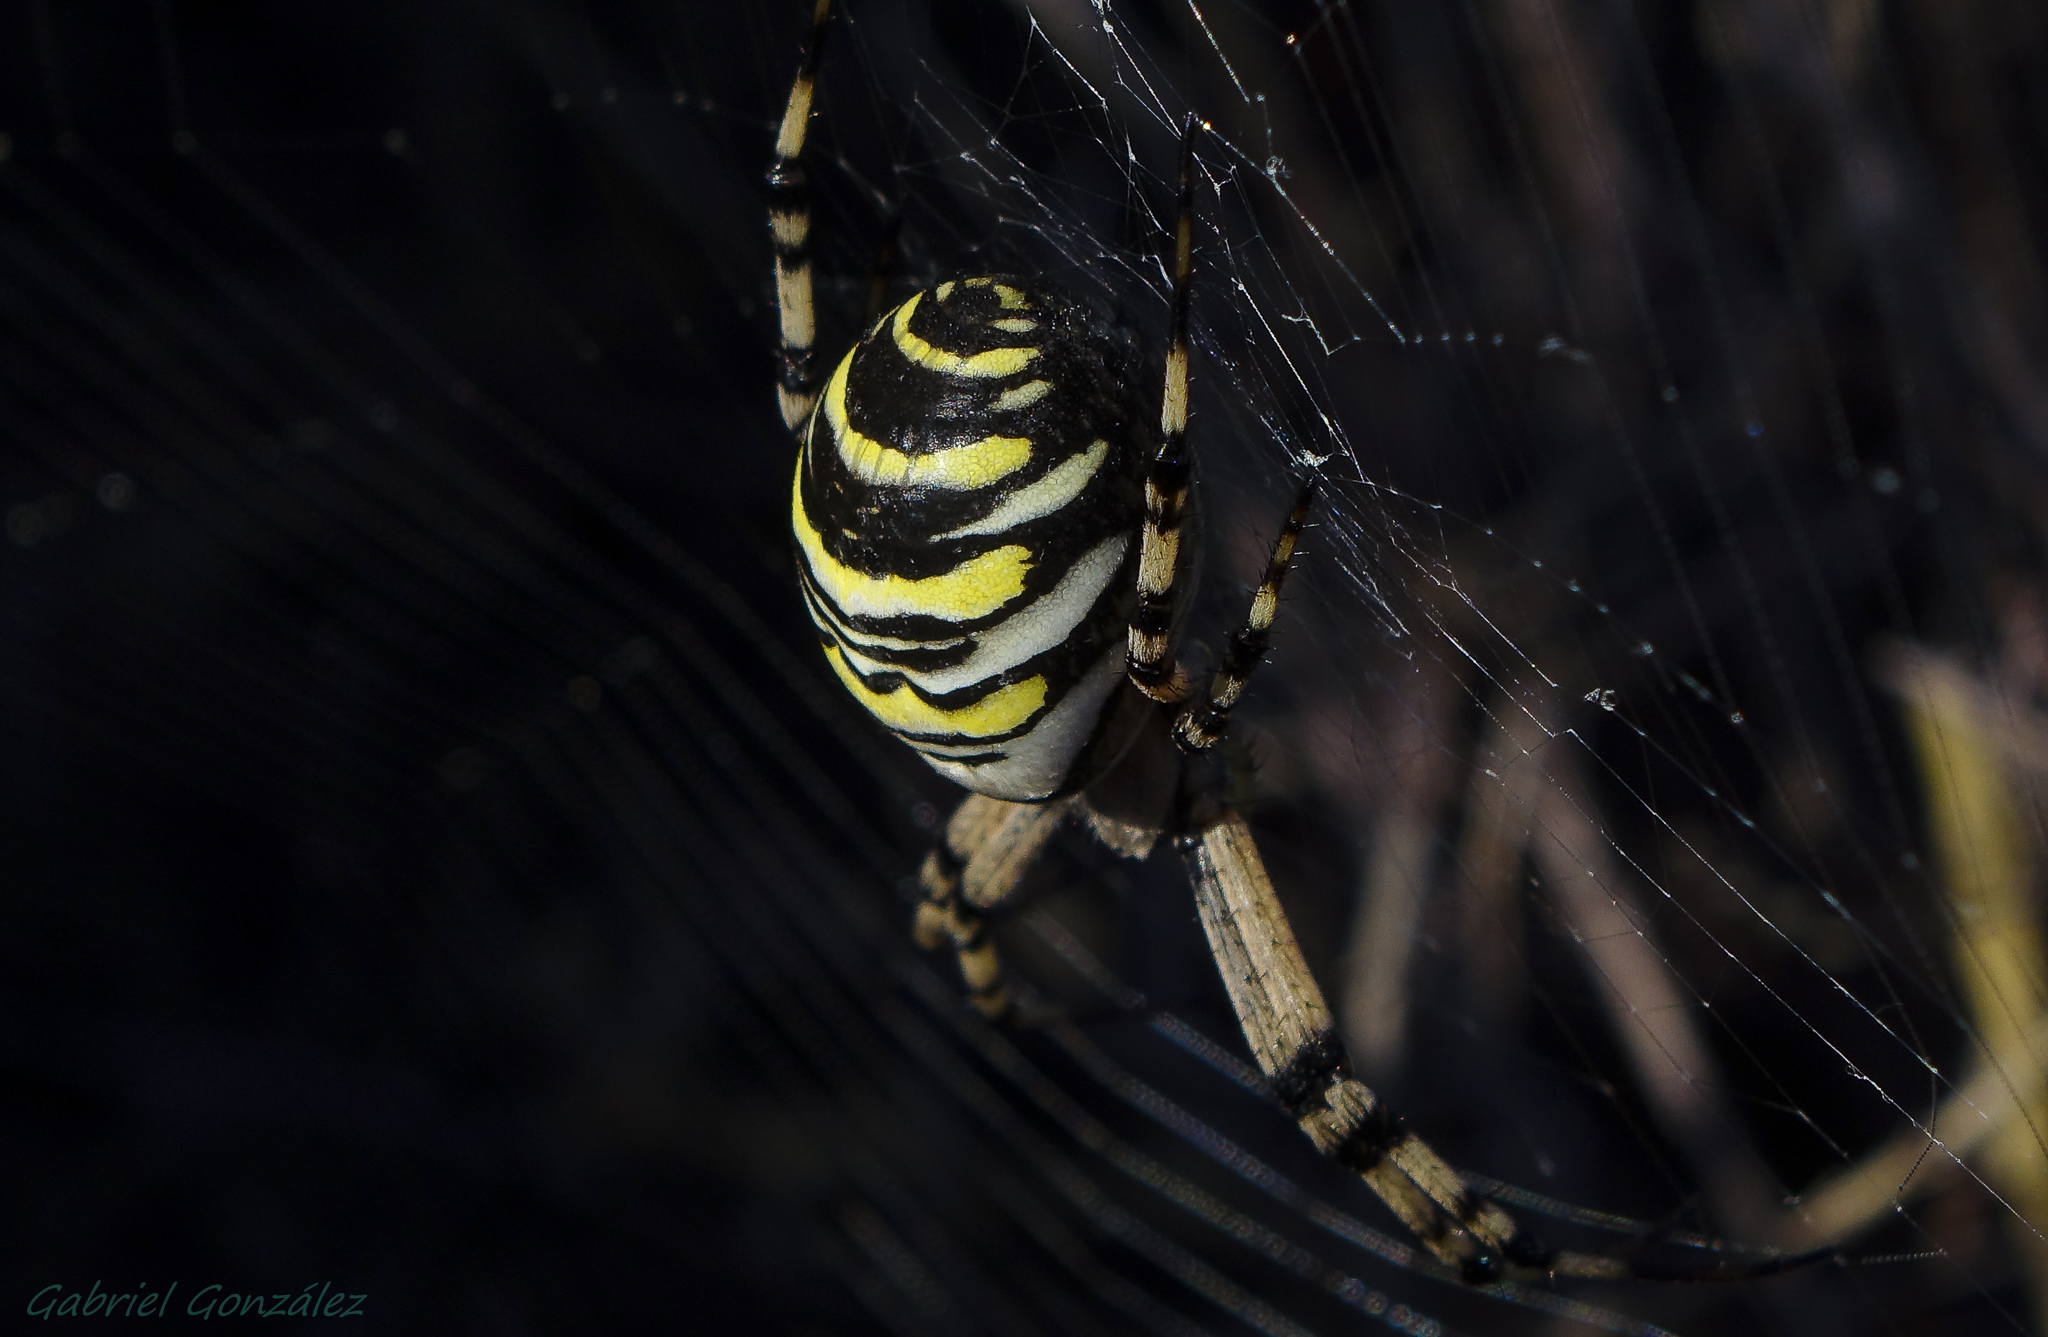
nature, photography, insect, macro, fauna, invertebrate, close up, spider, animals, arachnid, naturaleza, arana, ggl1, gaby1, xovesphoto, animales, sonyrx10, rx10, gphoto, xelodegalicia, macro photography, arthropod, gabrielcoru a